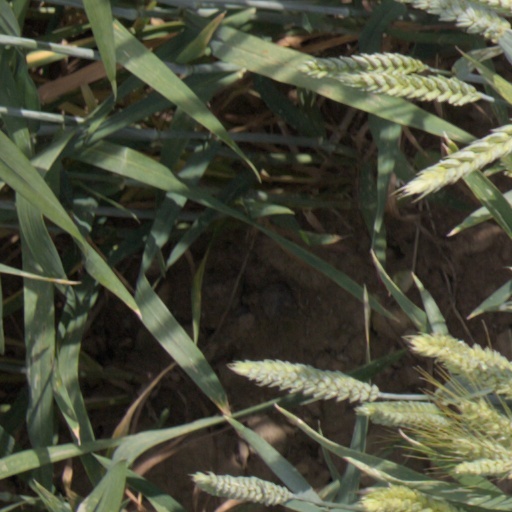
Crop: wheat